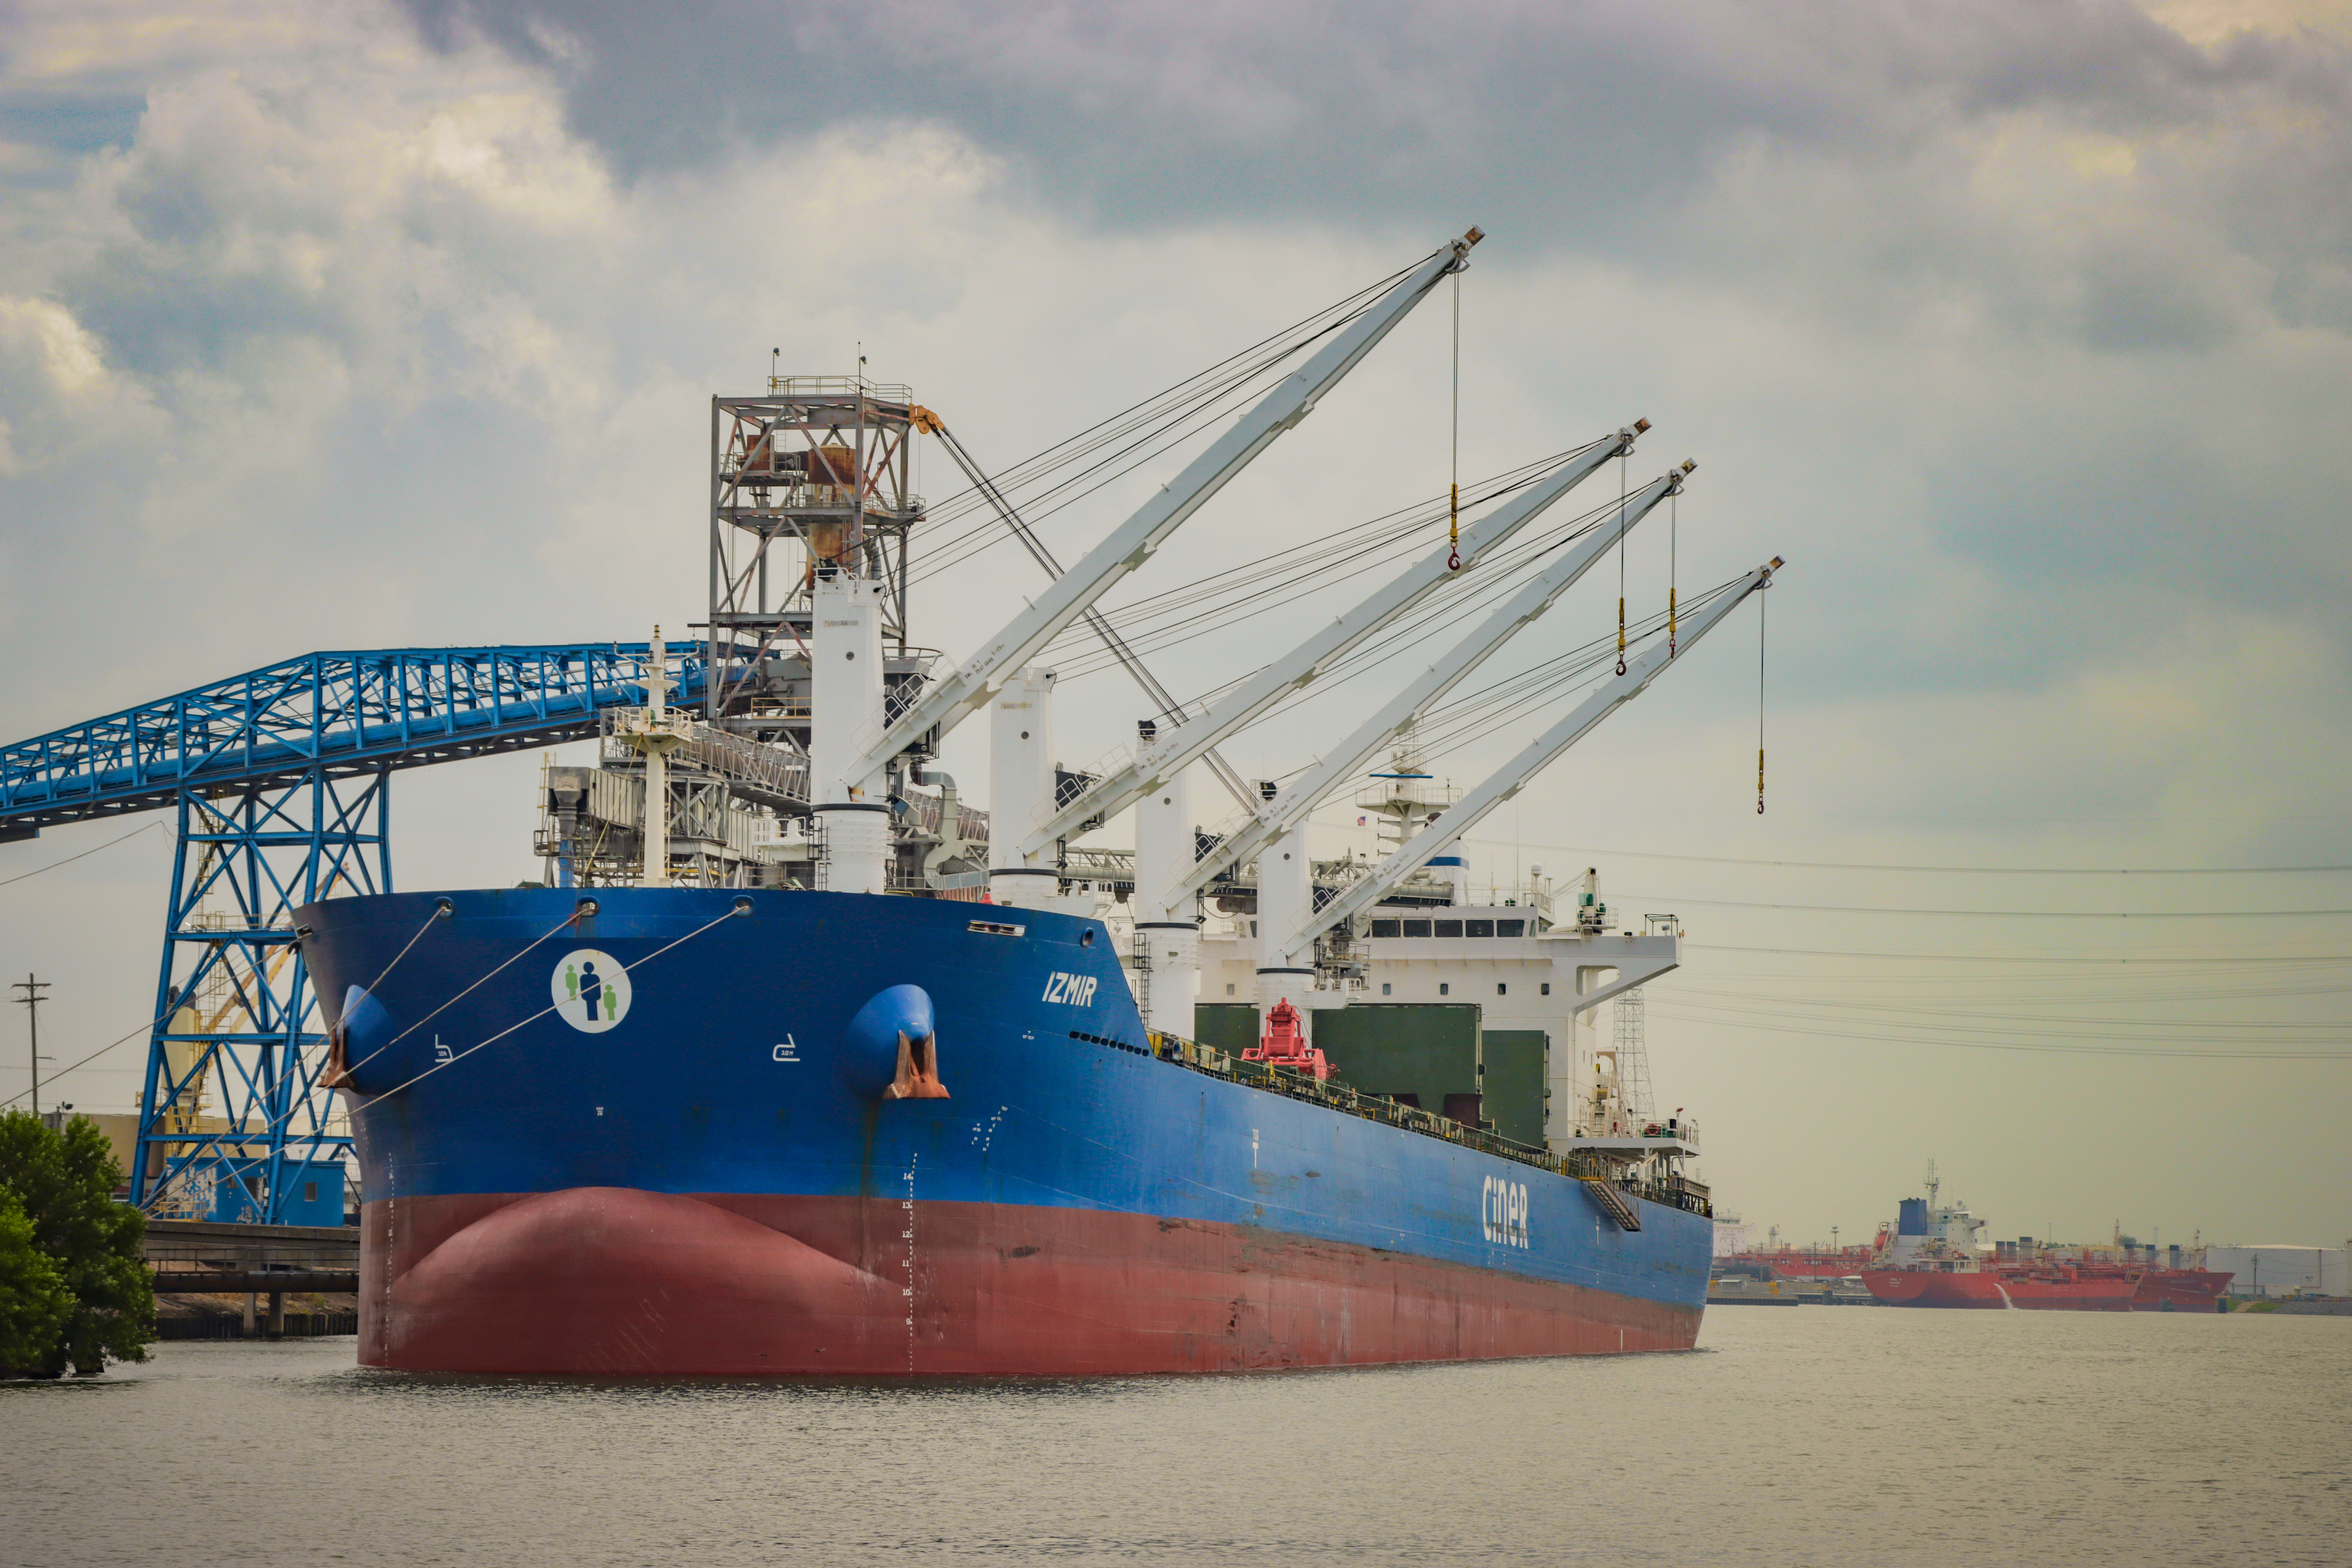
water, sky, clouds, outdoors, boat, industry, tugboat, cloud, watercraft, naval architecture, vehicle, plant, panamax, Feeder ship, ship, cargo ship, tank ship, machine, bulk carrier, oil tanker, container ship, harbor, crane, water transportation, port, channel, freight transport, lake, crane vessel floating, cargo, ore bulk oil carrier, ocean, Aframax, reefer ship, shipping container, diving support vessel, chemical tanker